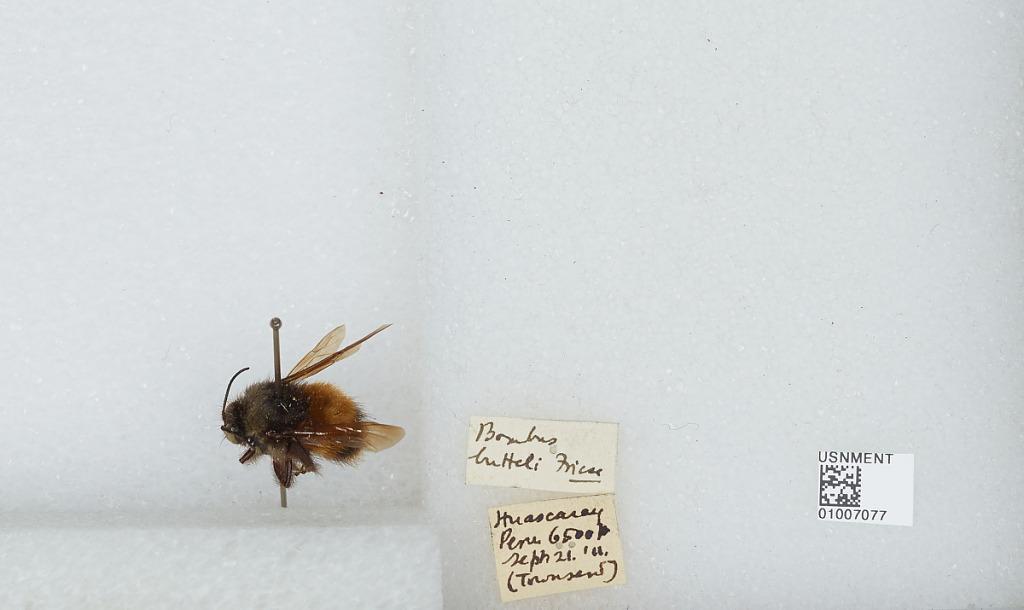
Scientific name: Bombus (Cullumanobombus) butteli Friese
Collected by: Townsend
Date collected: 1911-9-21
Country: Peru
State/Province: Ancash
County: Yungay
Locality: Huascaran
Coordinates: -9.1742, -77.1742